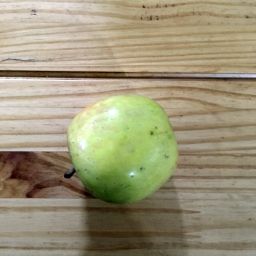
Fruit: Apple
Quality: Good